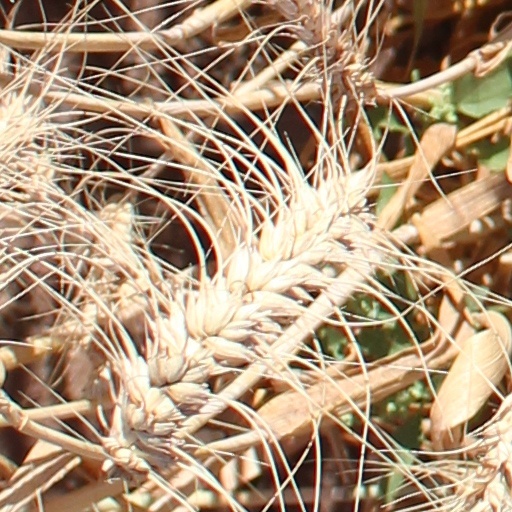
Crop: wheat